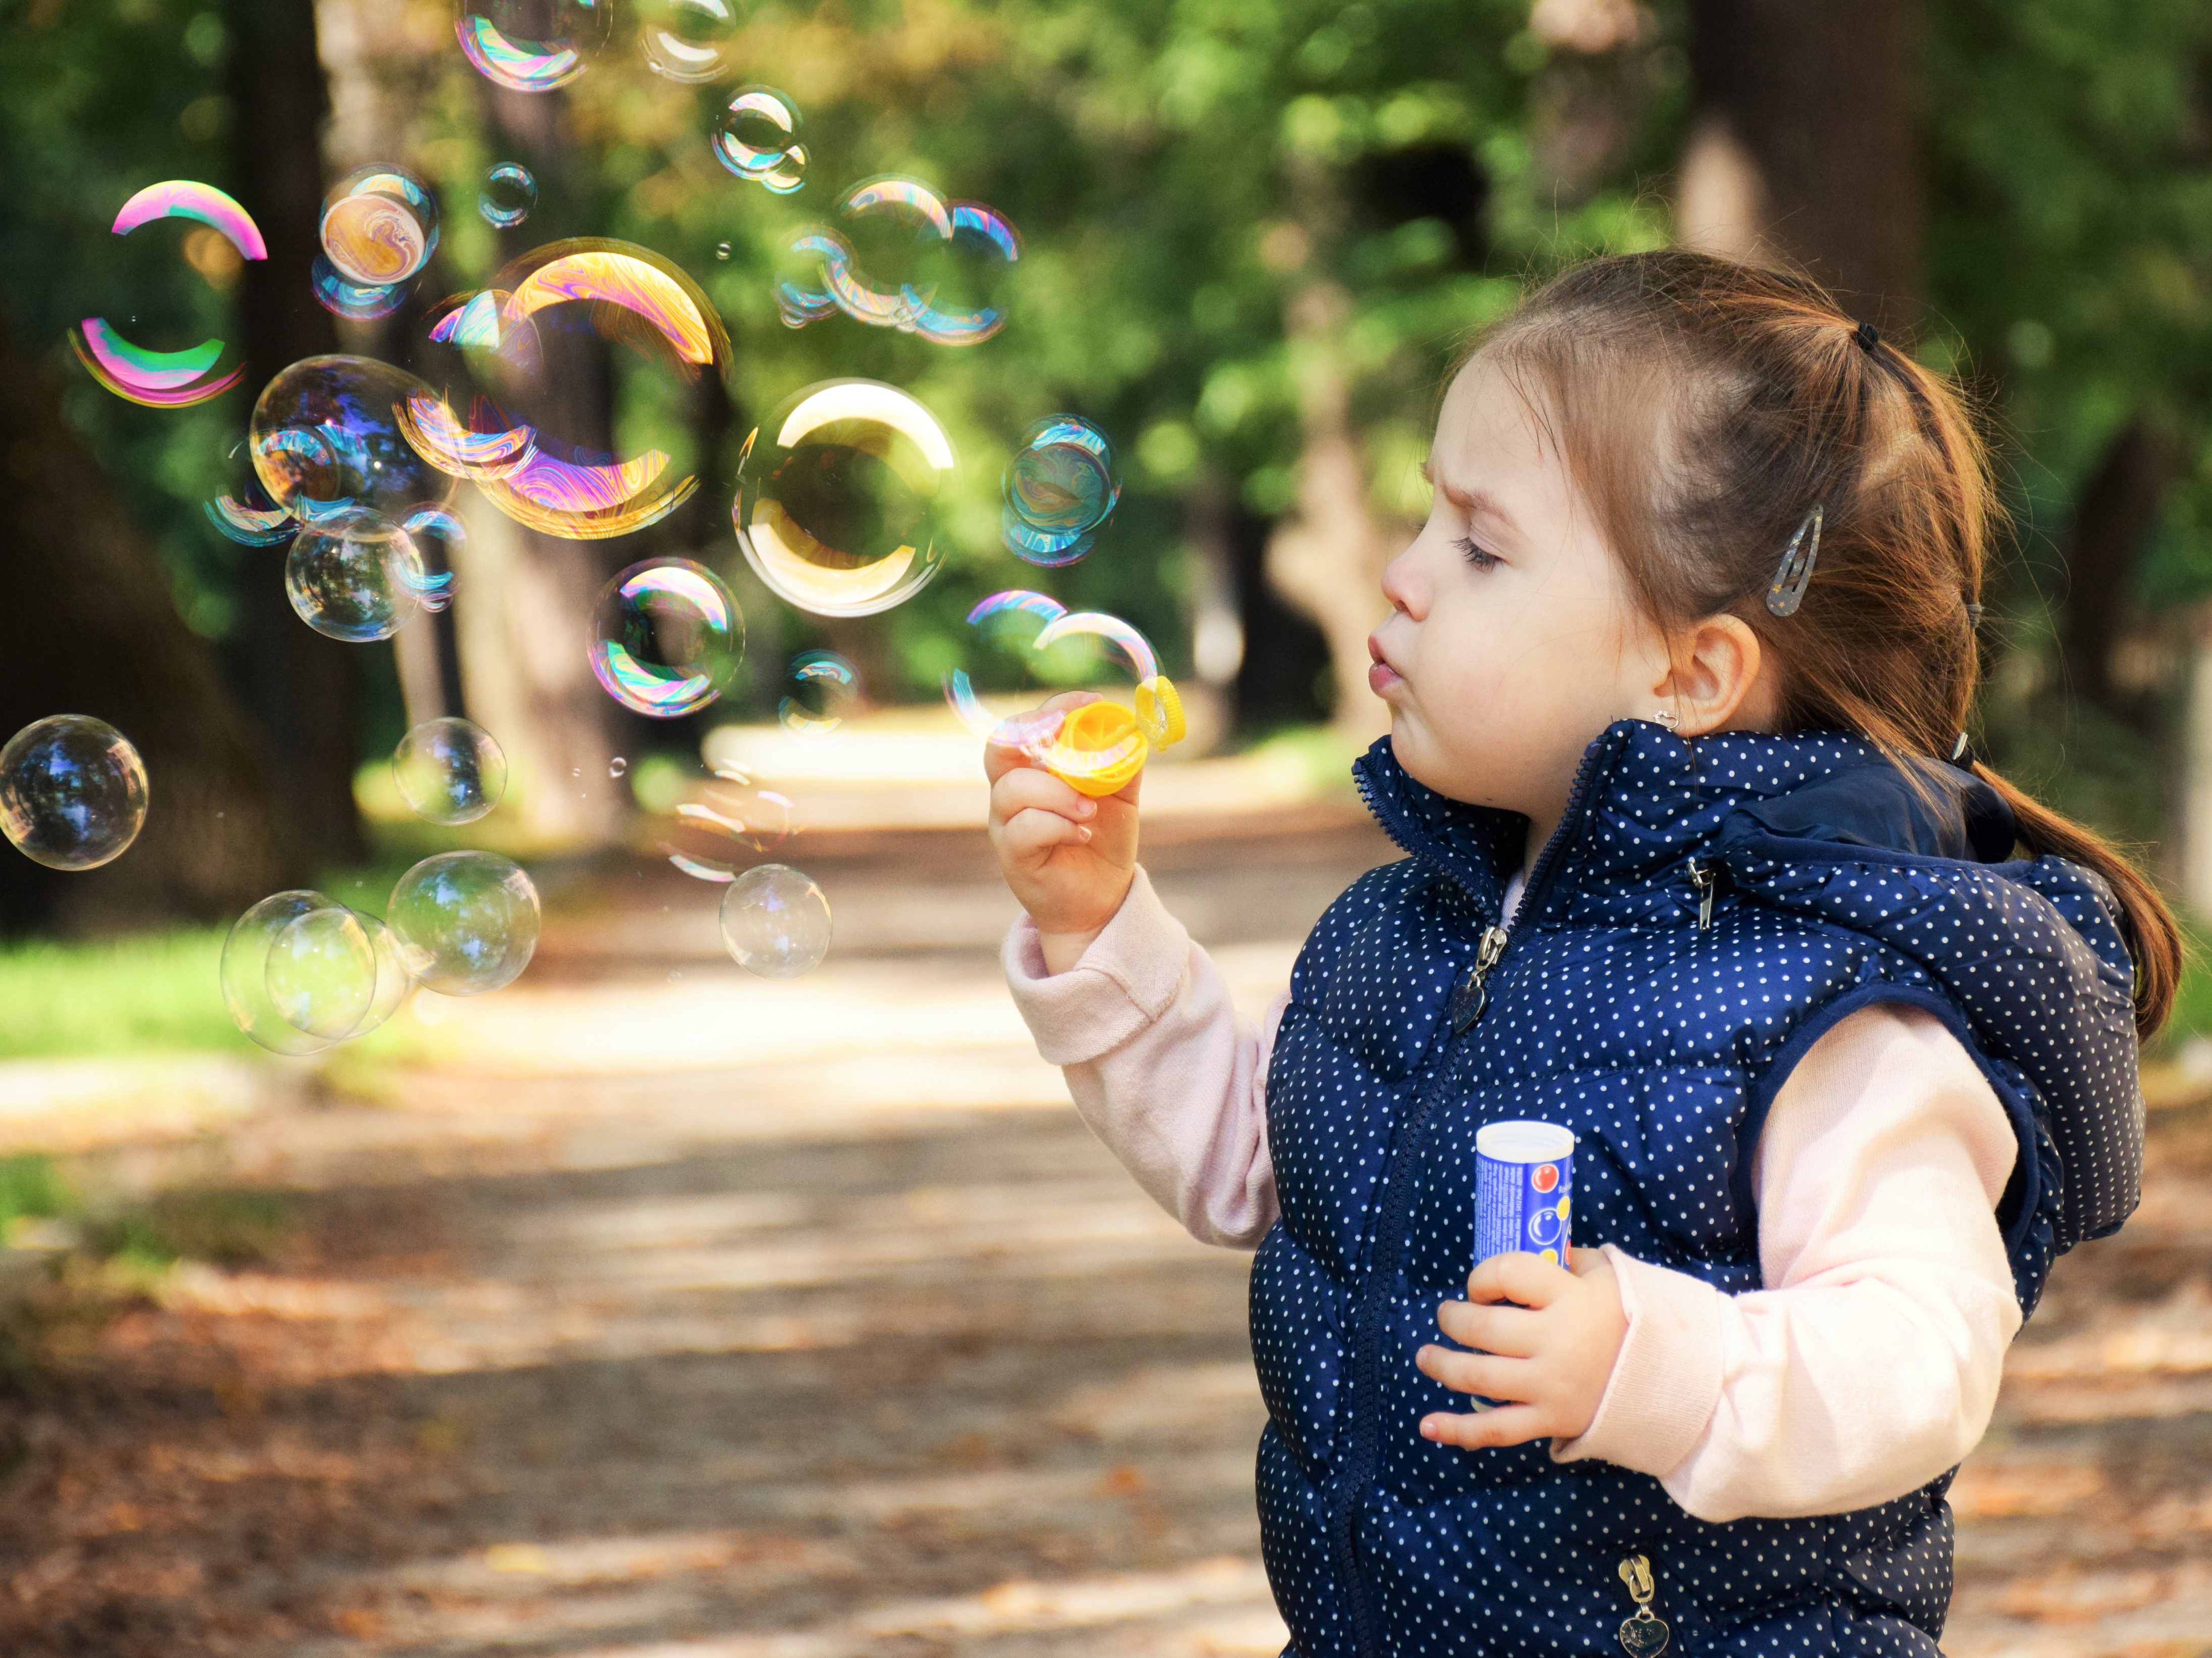
person, people, girl, photography, play, kid, portrait, child, family, children, fun, happy, happiness, toddler, joy, soap bubbles, portrait photography